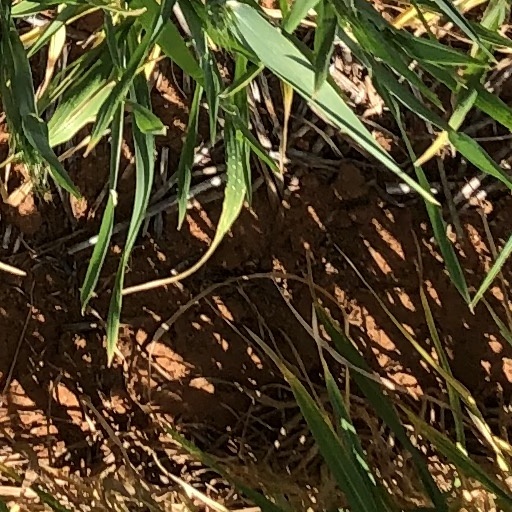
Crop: wheat